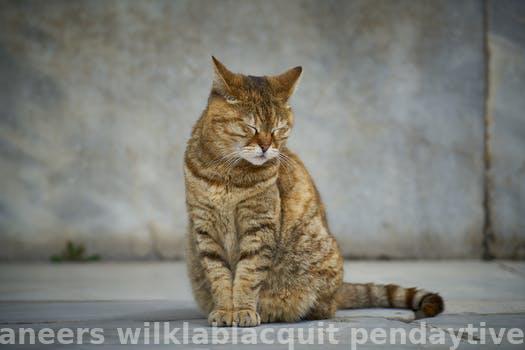
Label: Watermark